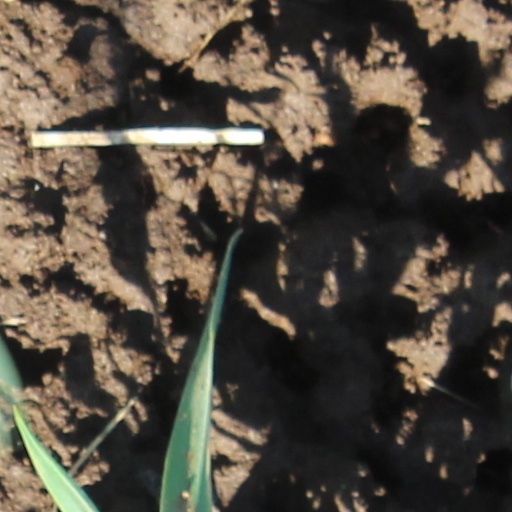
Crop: wheat